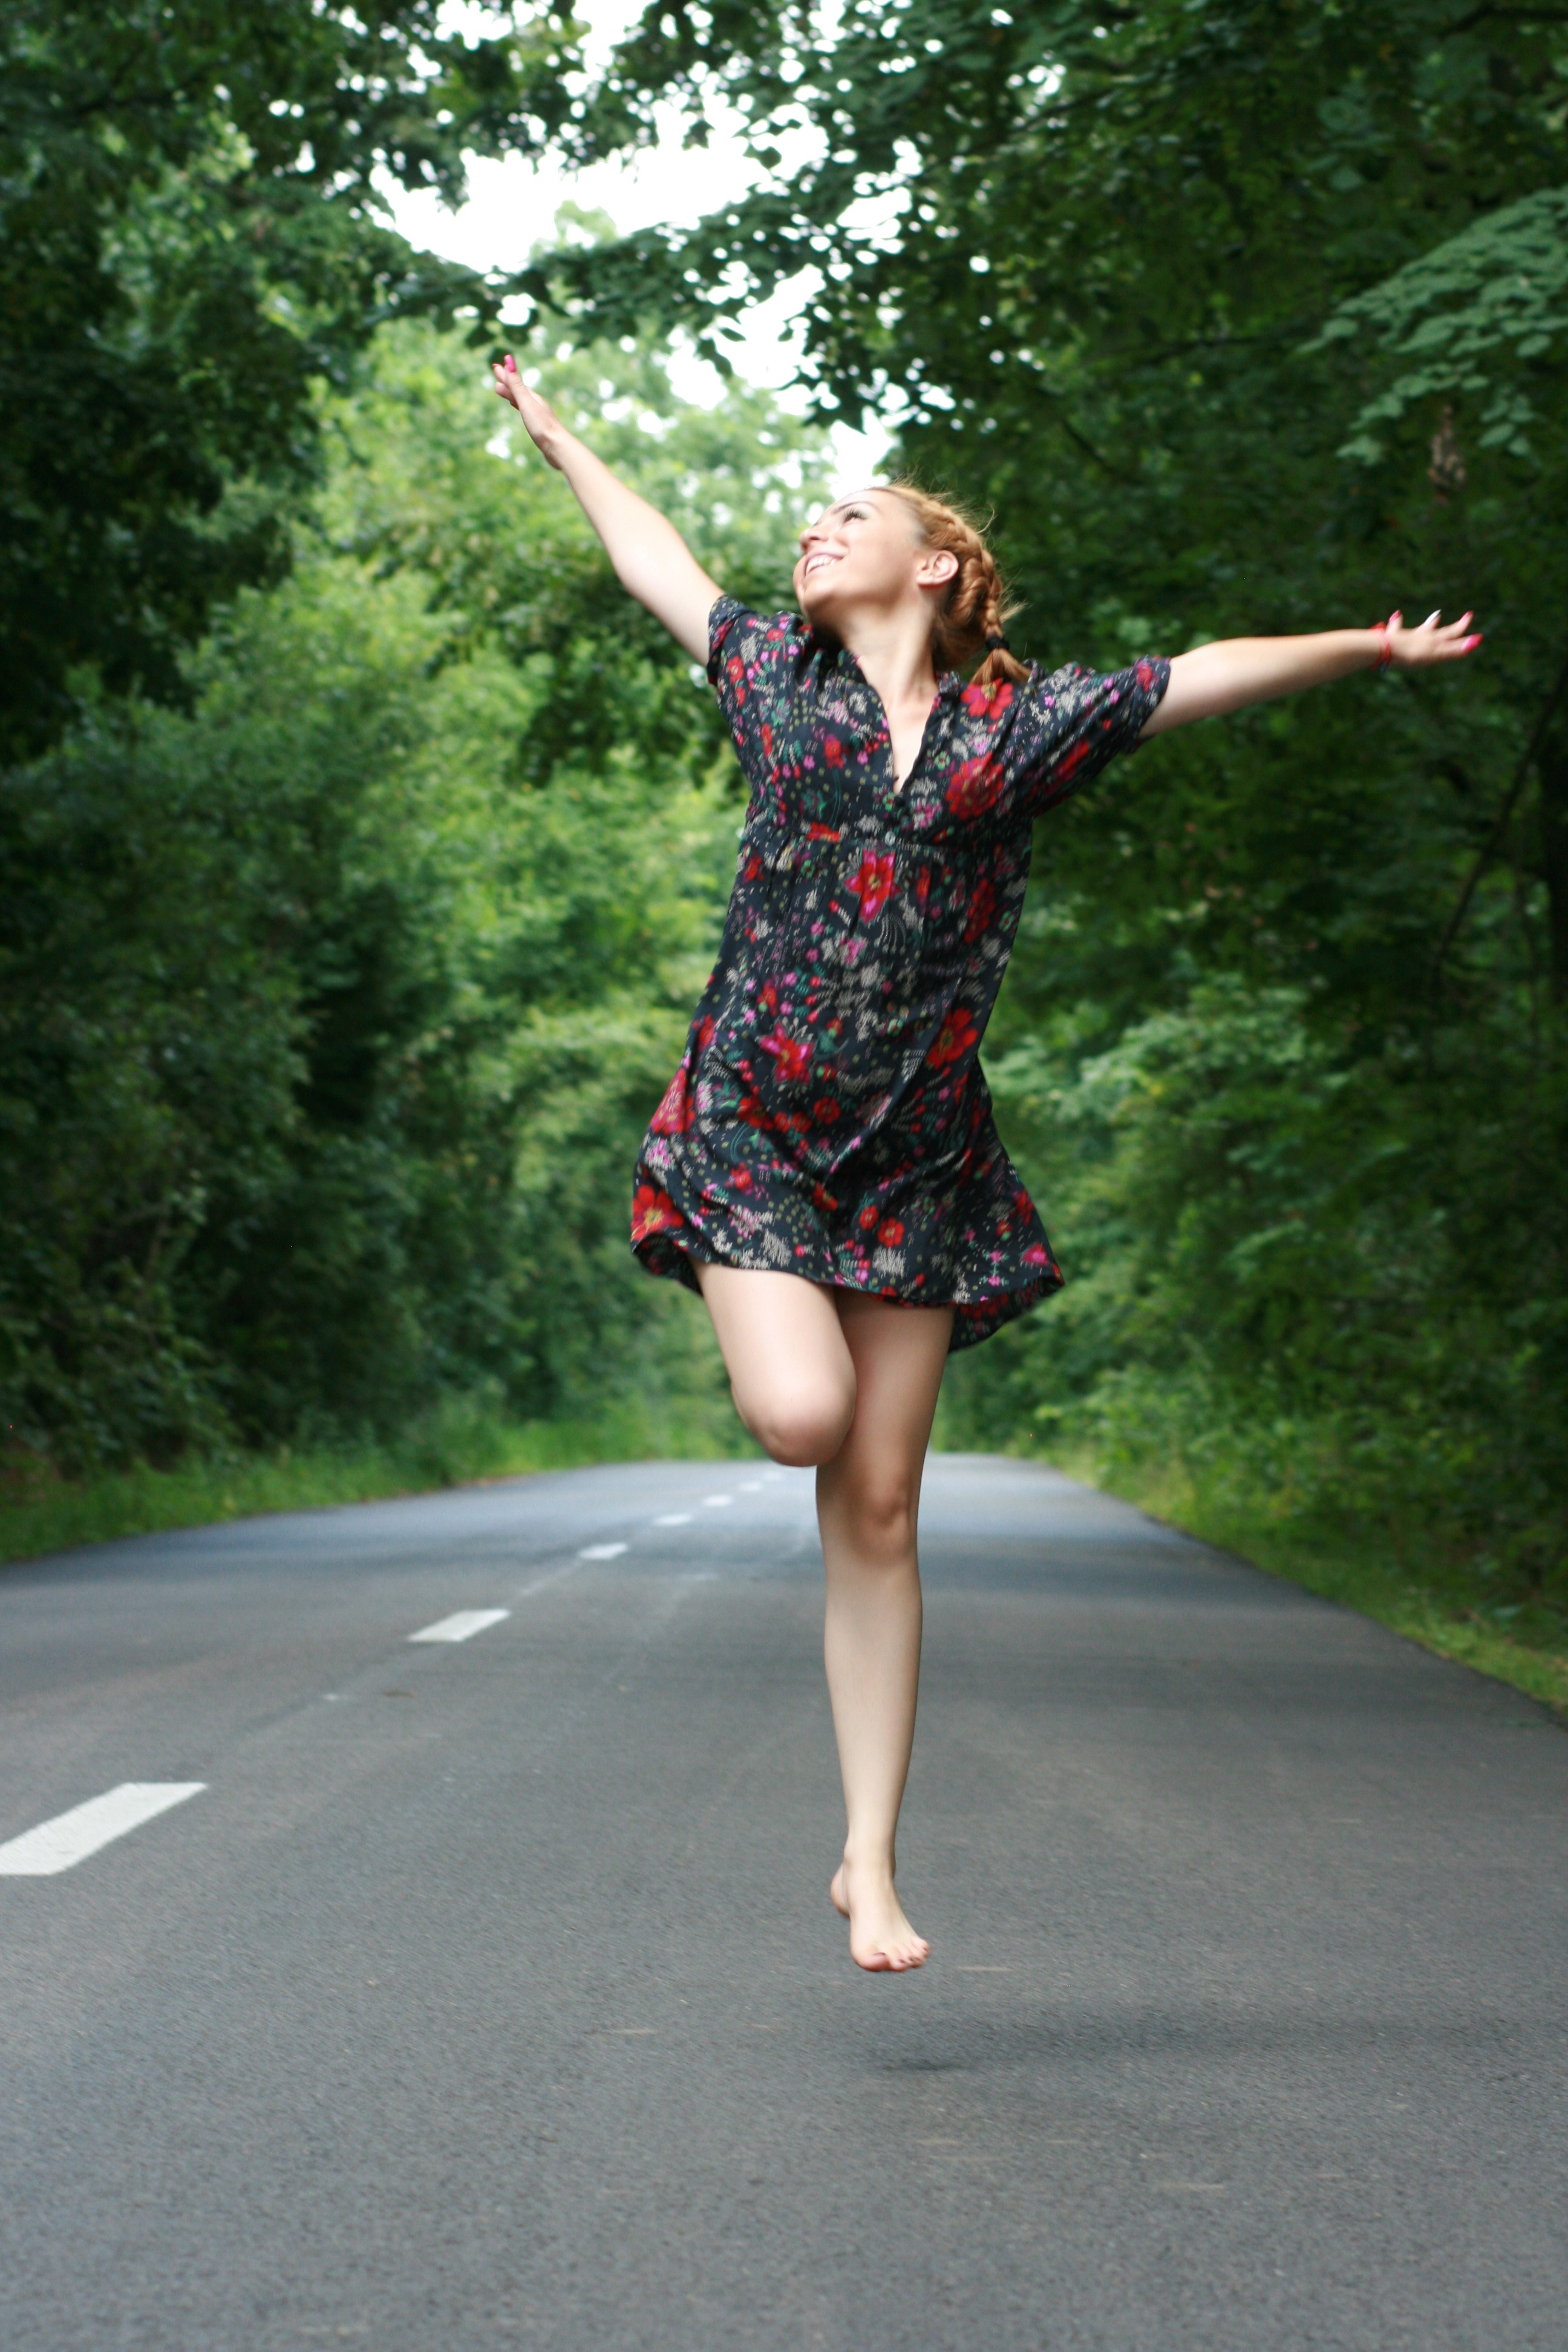
forest, girl, road, leg, model, spring, fashion, clothing, lady, dress, happiness, sports, footwear, beauty, costume, photo shoot, bounce